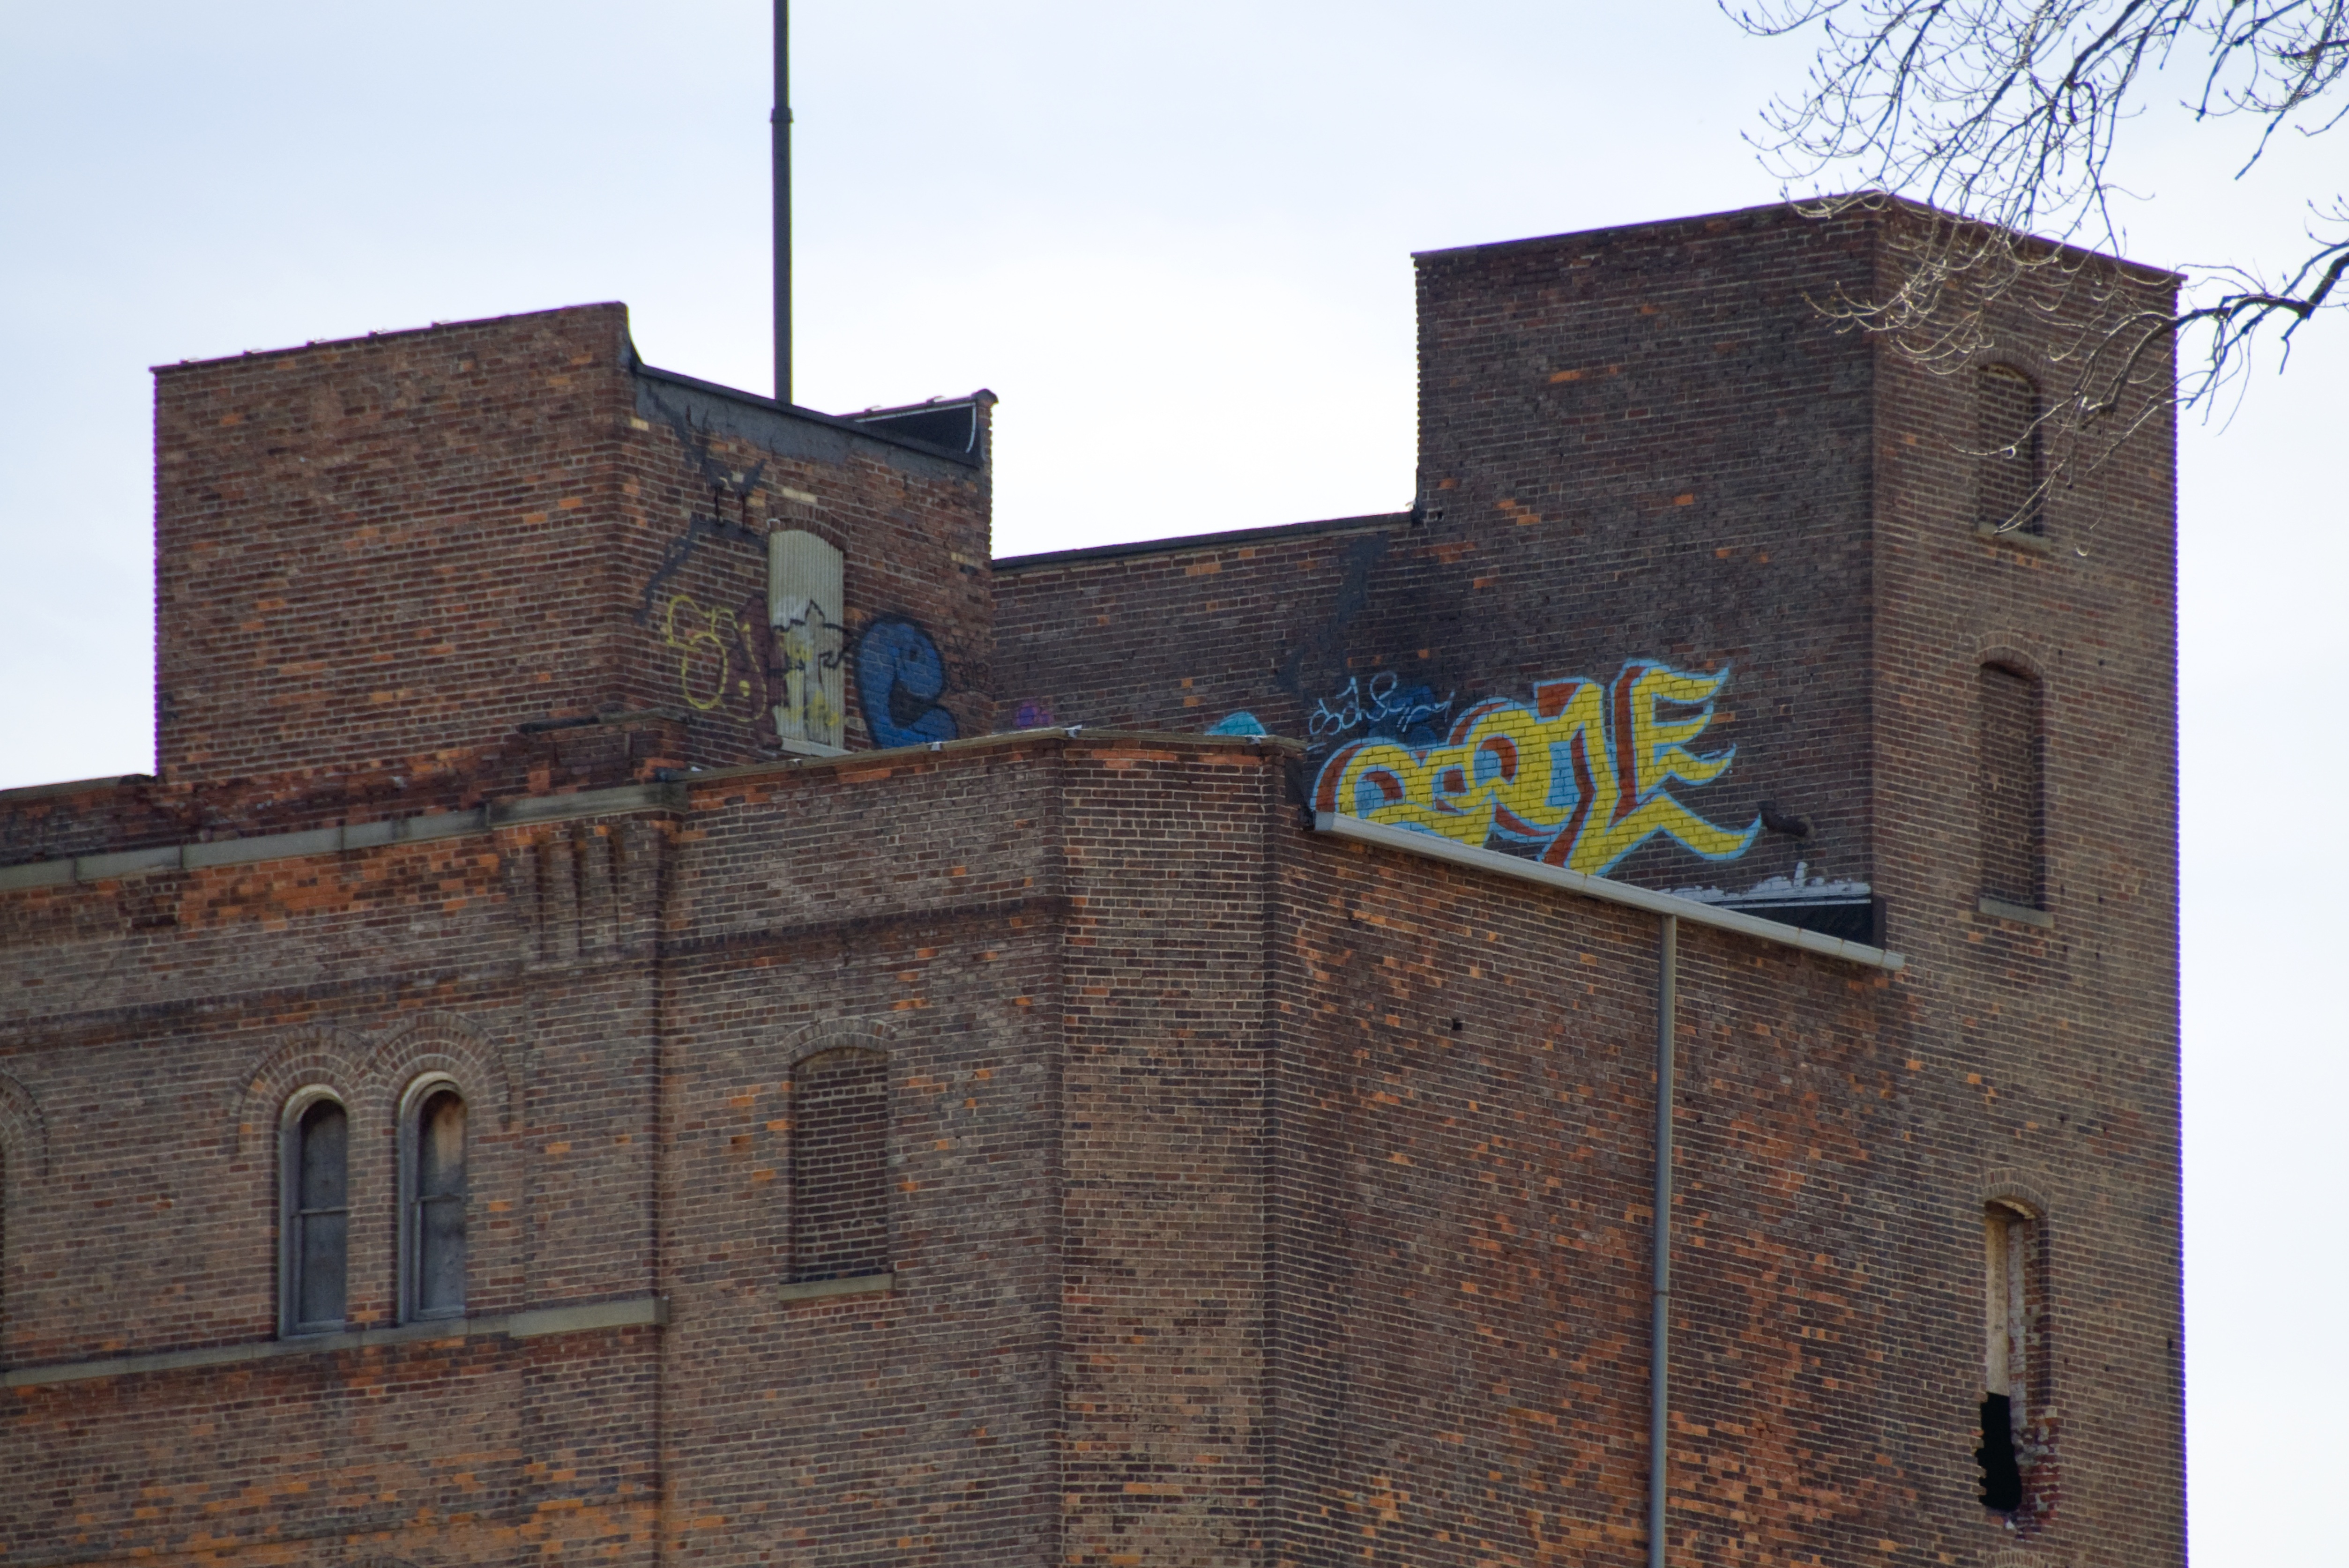
architecture, skyline, house, building, city, urban, wall, cityscape, downtown, facade, chapel, brick, graffiti, synagogue